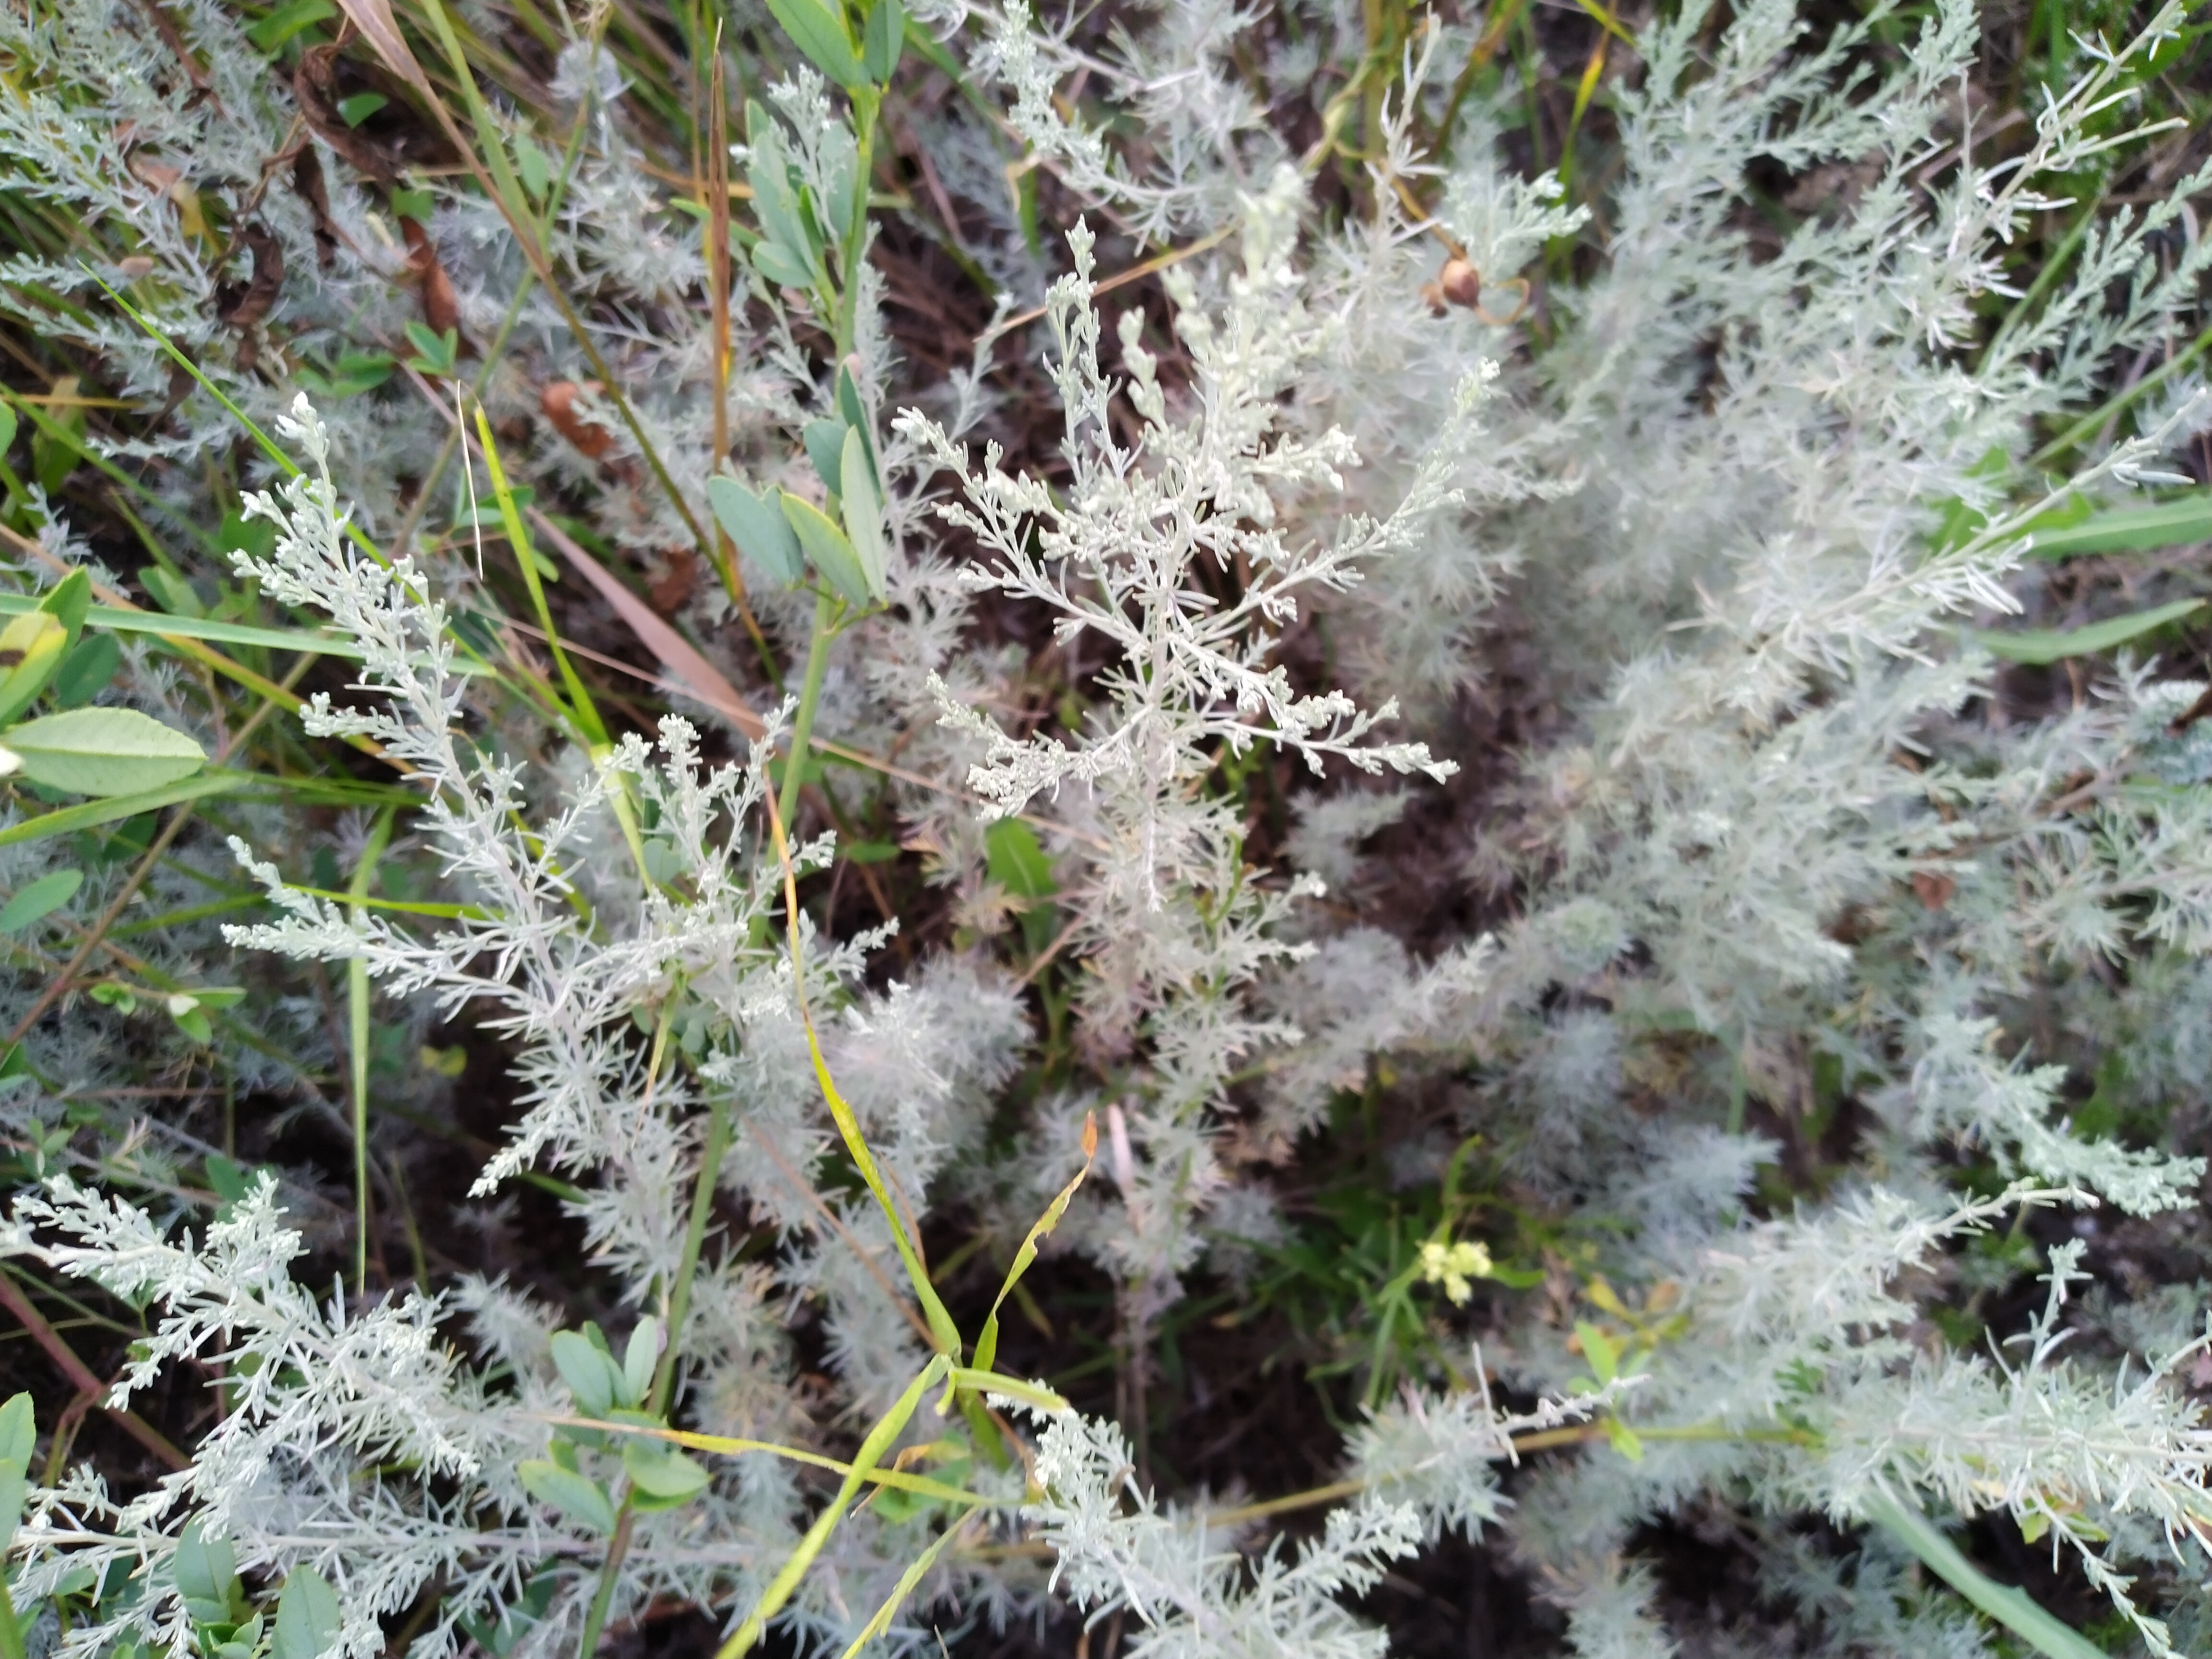
sagebrush, macro, grass, nature, wild, plant, flora, wildflower, habitat, flower, terrestrial plant, freezing, flowering plant, groundcover, shrub, subshrub, twig, annual plant, frost, herb, herbaceous plant, perennial plant, daisy family, tree, shrubland, non vascular land plant, buddleia, parsley family